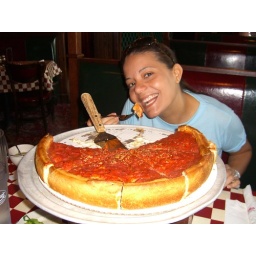
it's the best chicago pizza in the world. and they have one in orlando and building one in tampa!! WHOOT!